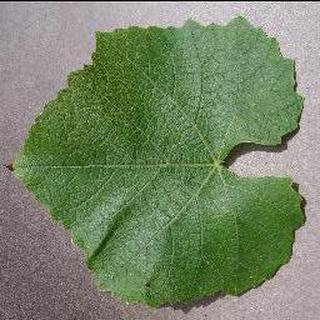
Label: healthy_grape